Berry Oakley

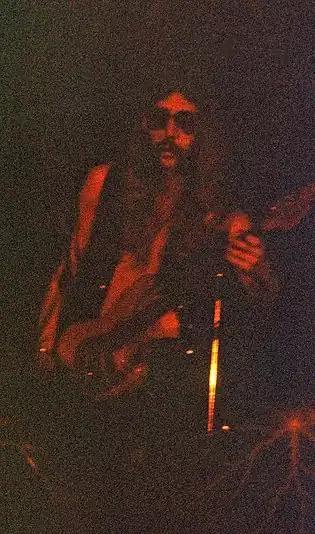
Oakley with the Allman Brothers in 1972

On November 11, 1972, Oakley was involved in a motorcycle accident in Macon, Georgia, a mere three blocks away from where Duane Allman had his fatal motorcycle accident the year before. Oakley was riding around a sharp right bend of the road on Napier Avenue at Inverness when he crossed the road’s center line and collided at an angle with a city bus rounding the bend from the opposite direction. After striking the front and then the back of the bus, Oakley was thrown from his motorcycle, just as Allman had been, and struck his head. Oakley declined medical treatment at the scene after the accident and caught a ride home. However, three hours later, he was rushed to the hospital, delirious and in pain, and died of cerebral swelling caused by a fractured skull. Attending doctors stated that even if Oakley had gone straight to the hospital from the scene of the accident, the extent of his injuries was so serious he could not have been saved. He was 24 years old when he died, the same age as Duane Allman.